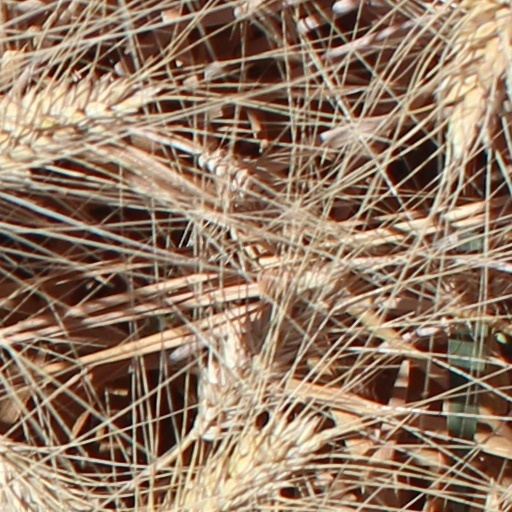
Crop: wheat